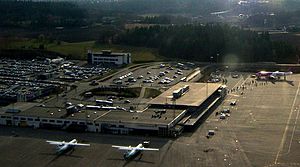
Sandefjord Lufthavn, Torp
Sandefjord Lufthavn Torp, er en international lufthavn 7.4 km nord/øst for Sandefjord, 118 km syd for Oslo, Norge. I 2009 ekspederede den 1.842.561 passagerer og 40.952 flybevægelser. Det betjener Telemarken og Vestfold som regional lufthavn og Østlandet som en lavpris lufthavn